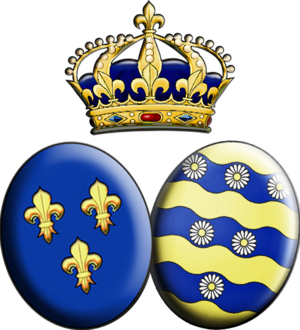
Armes de María Margarita de Bourbon, née Vargas Santaella (avec armes de droite dessinées par Reliavech)